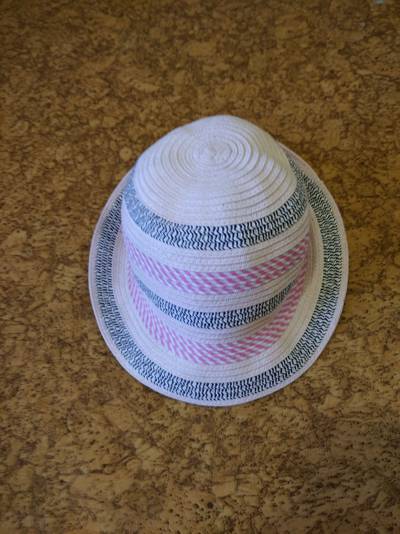
Waste category: clothes